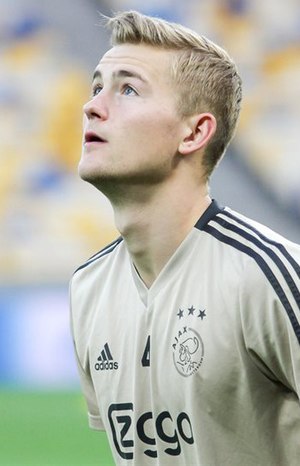
Matthijs de Ligt
De Ligt in training with Ajax in 2018
Matthijs de Ligt er en hollandsk fodboldspiller, der spiller som central forsvar. Han spiller for den italienske klub Juventus.